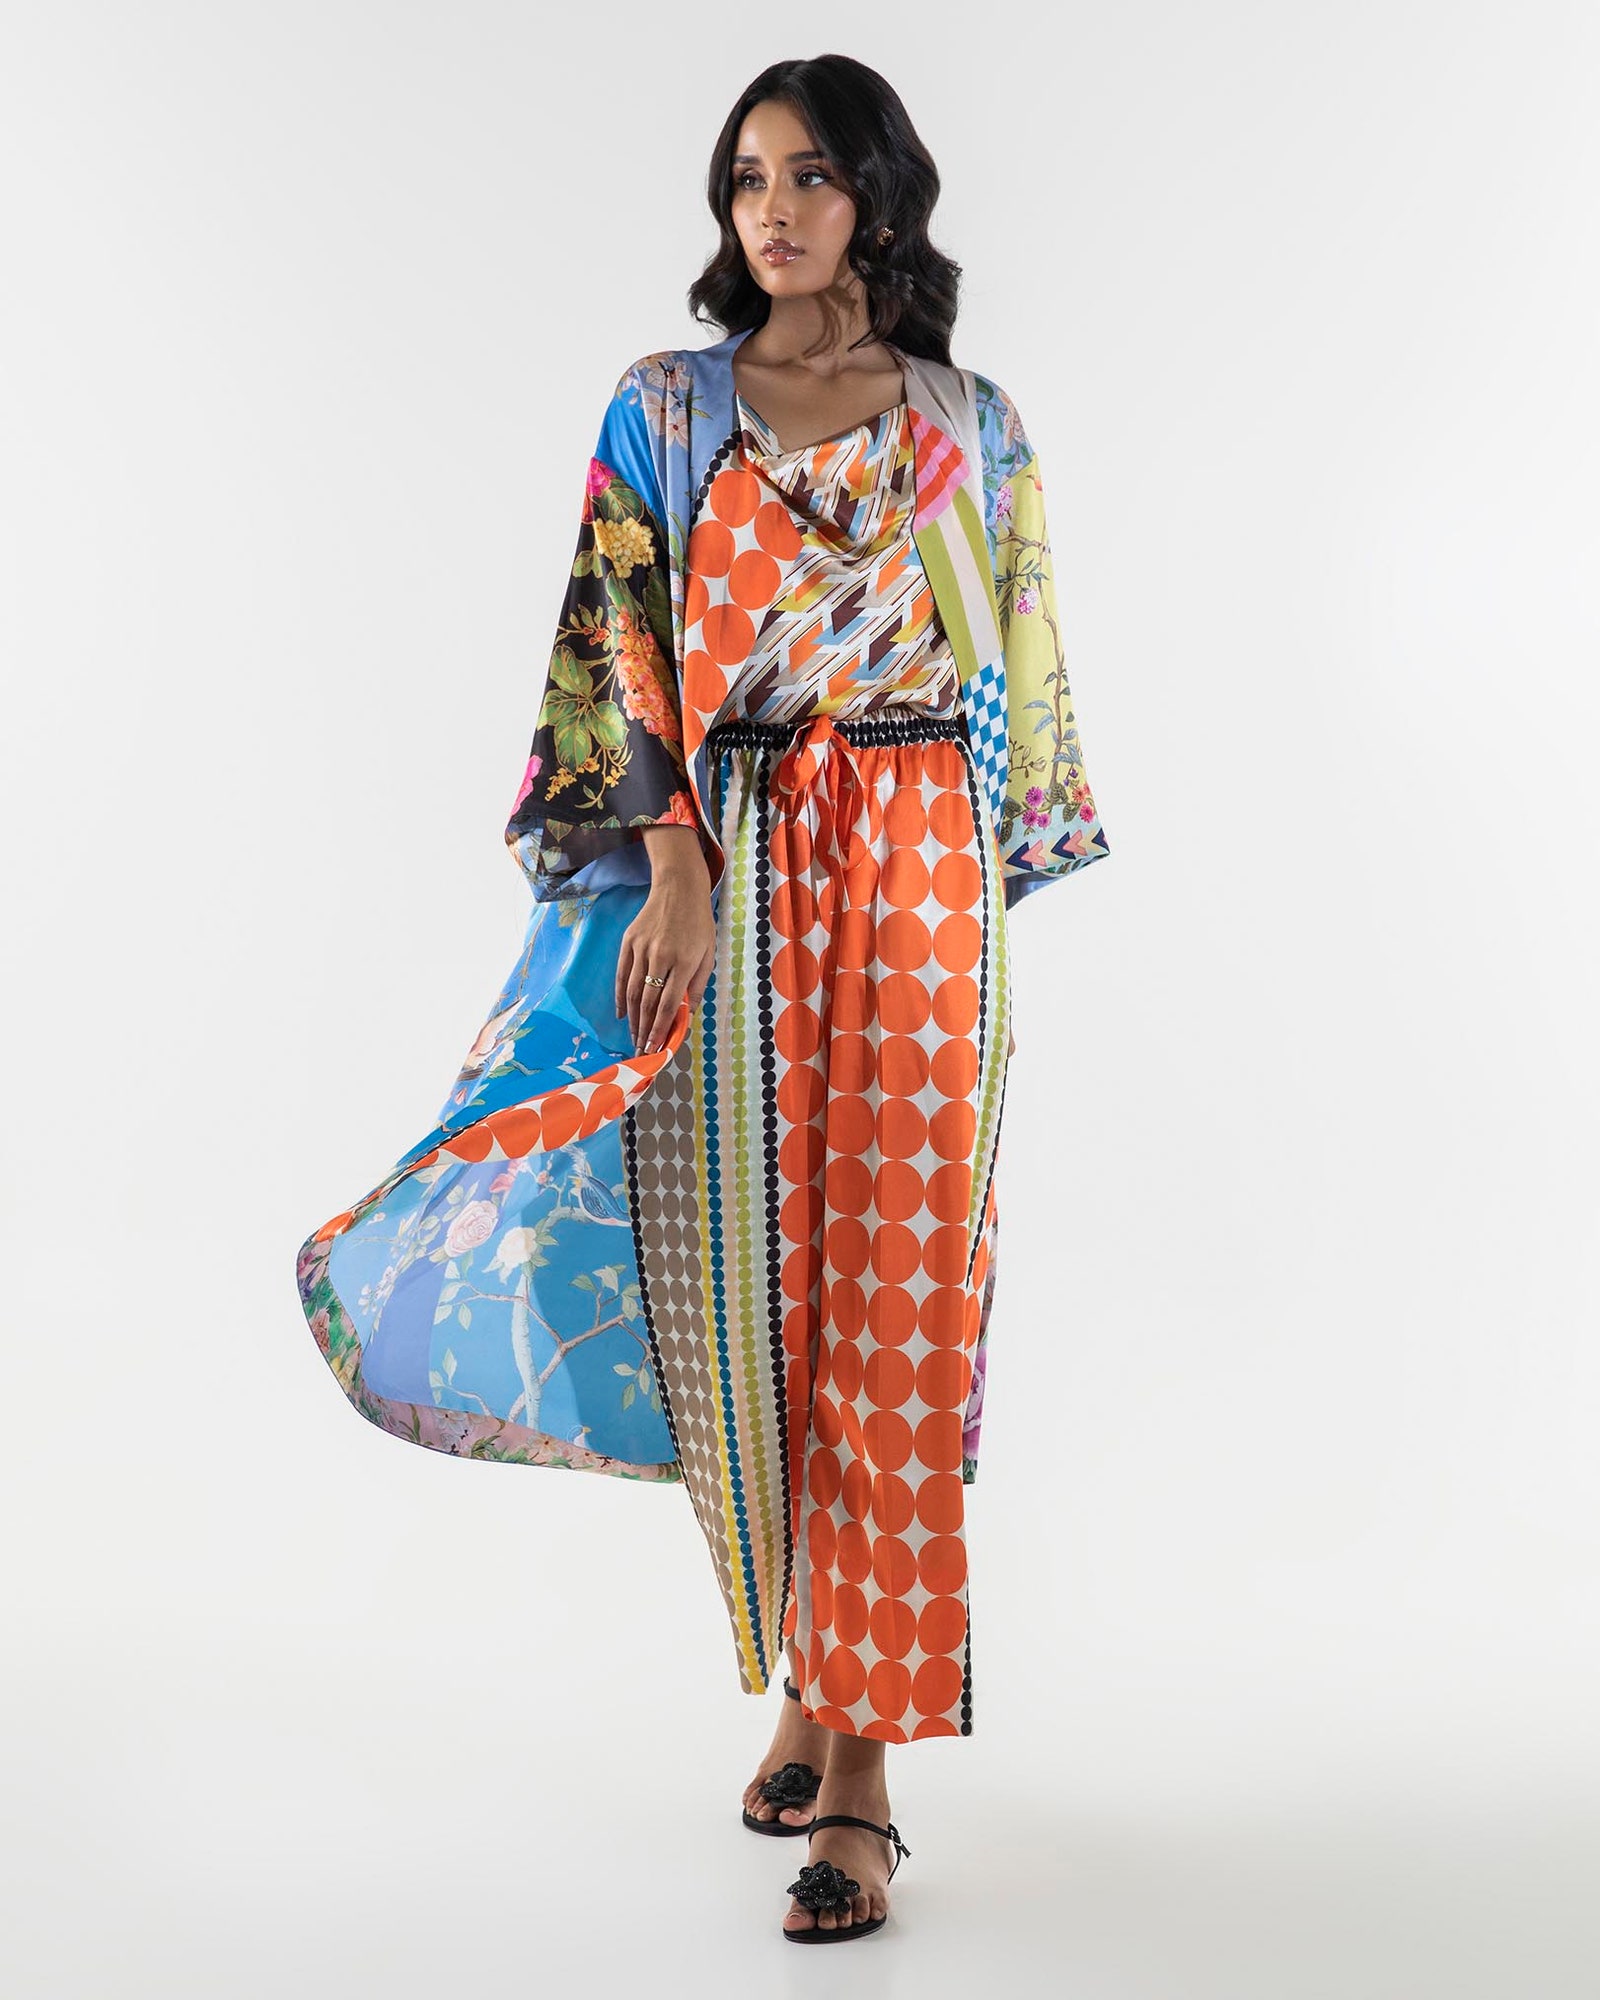
multi multi kimono pants